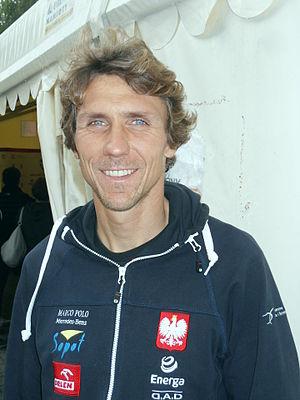
Przemysław Miarczyński, né le 26 août 1979 à Gdańsk, est un véliplanchiste polonais.